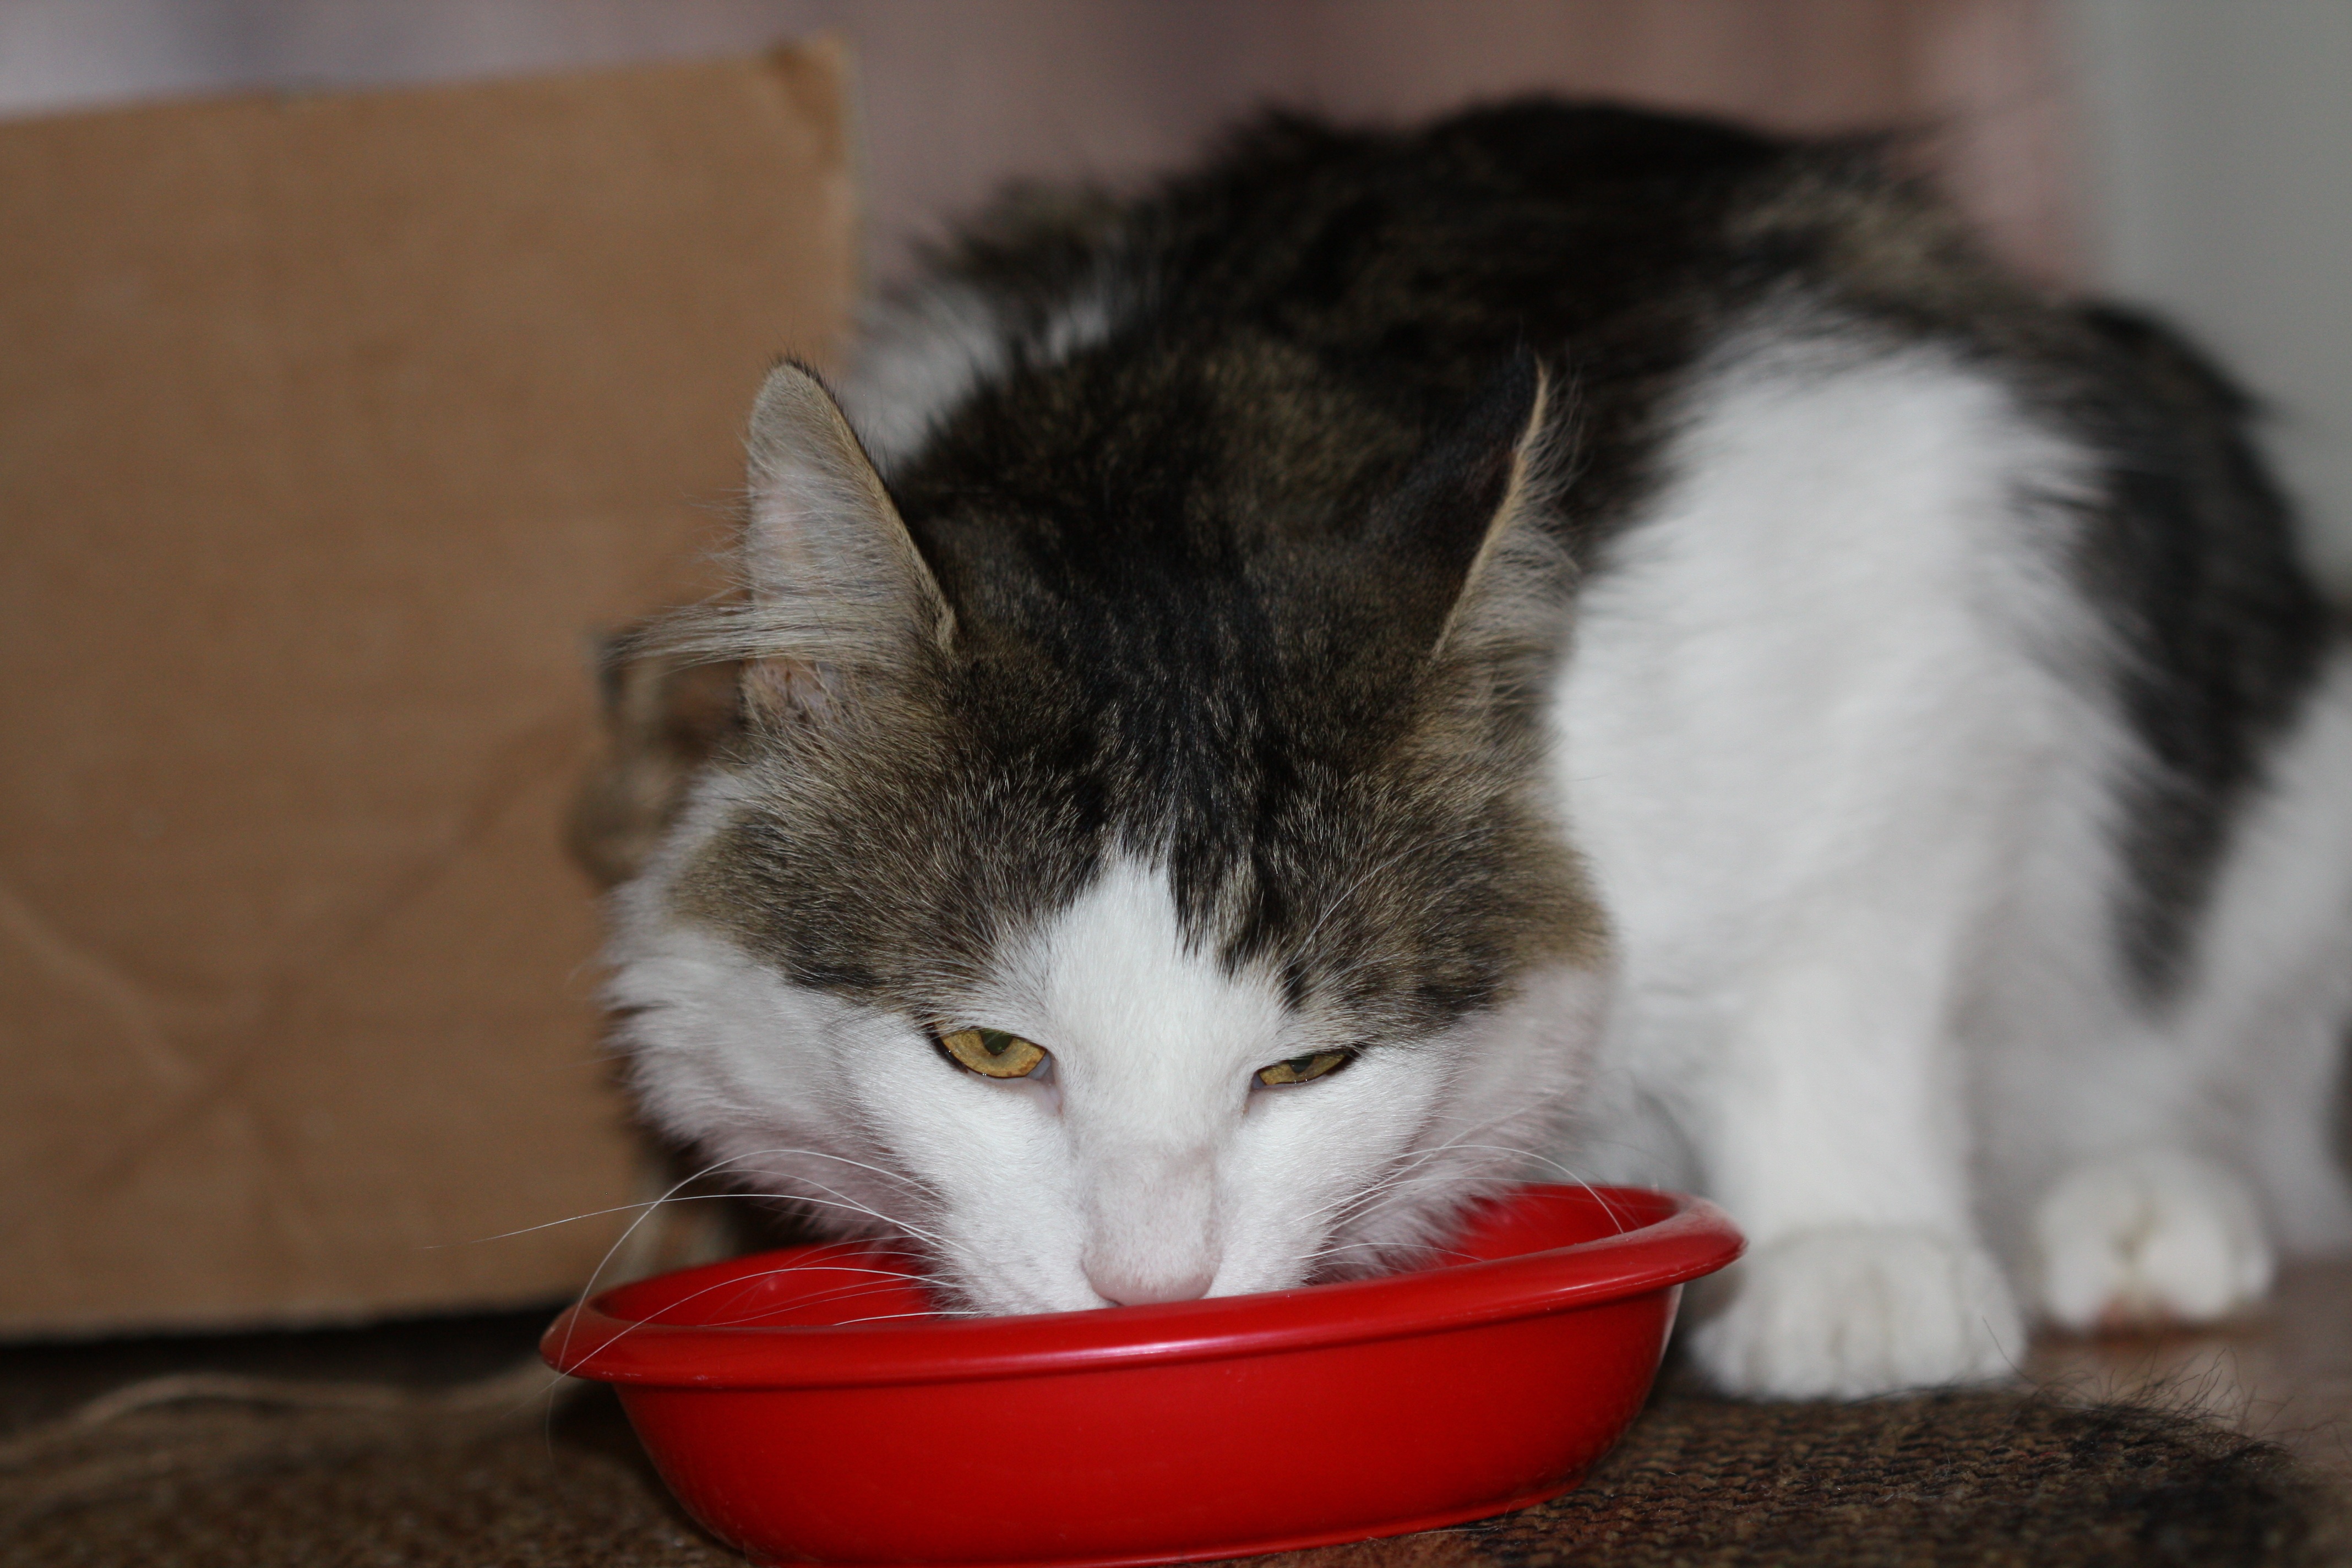
grass, pet, fur, kitten, cat, mammal, close, claw, nose, whiskers, tail, adidas, animals, ears, head, vertebrate, paws, mieze, curious, domestic cat, mackerel, cat's eyes, beard hair, purr, norwegian forest cat, small to medium sized cats, cat like mammal, european shorthair cat, mainecoonmix